Martia arizonella

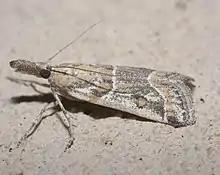
"Martia arizonella", Size: 12.8 mm

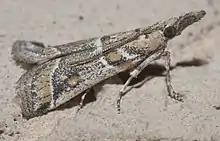
"Martia arizonella", Size: 11.4 mm

Martia arizonella is a species of snout moth, and the only species in the genus Martia. Both were described by Émile Louis Ragonot in 1887. It is found in North America, including California, Arizona, Colorado and Utah.